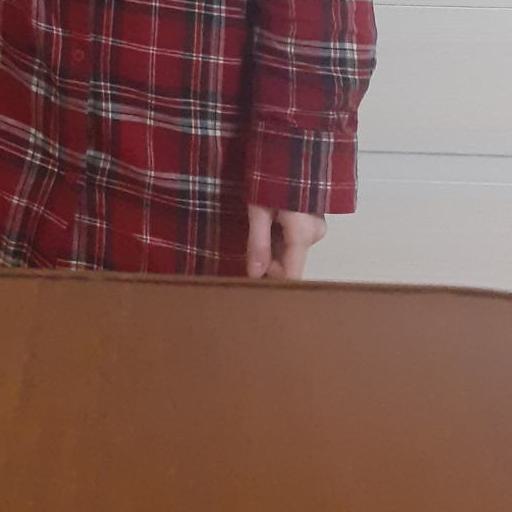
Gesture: no_gesture